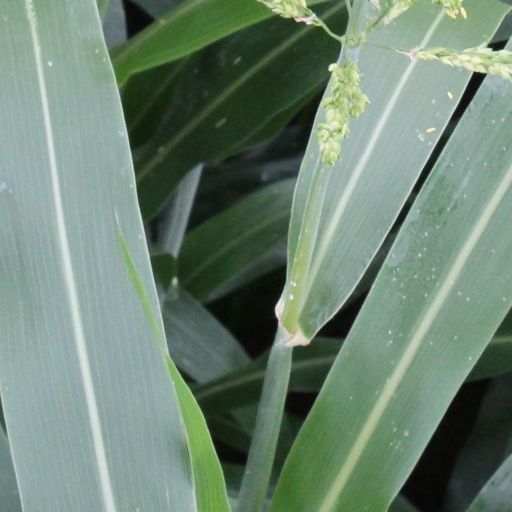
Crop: sorghum